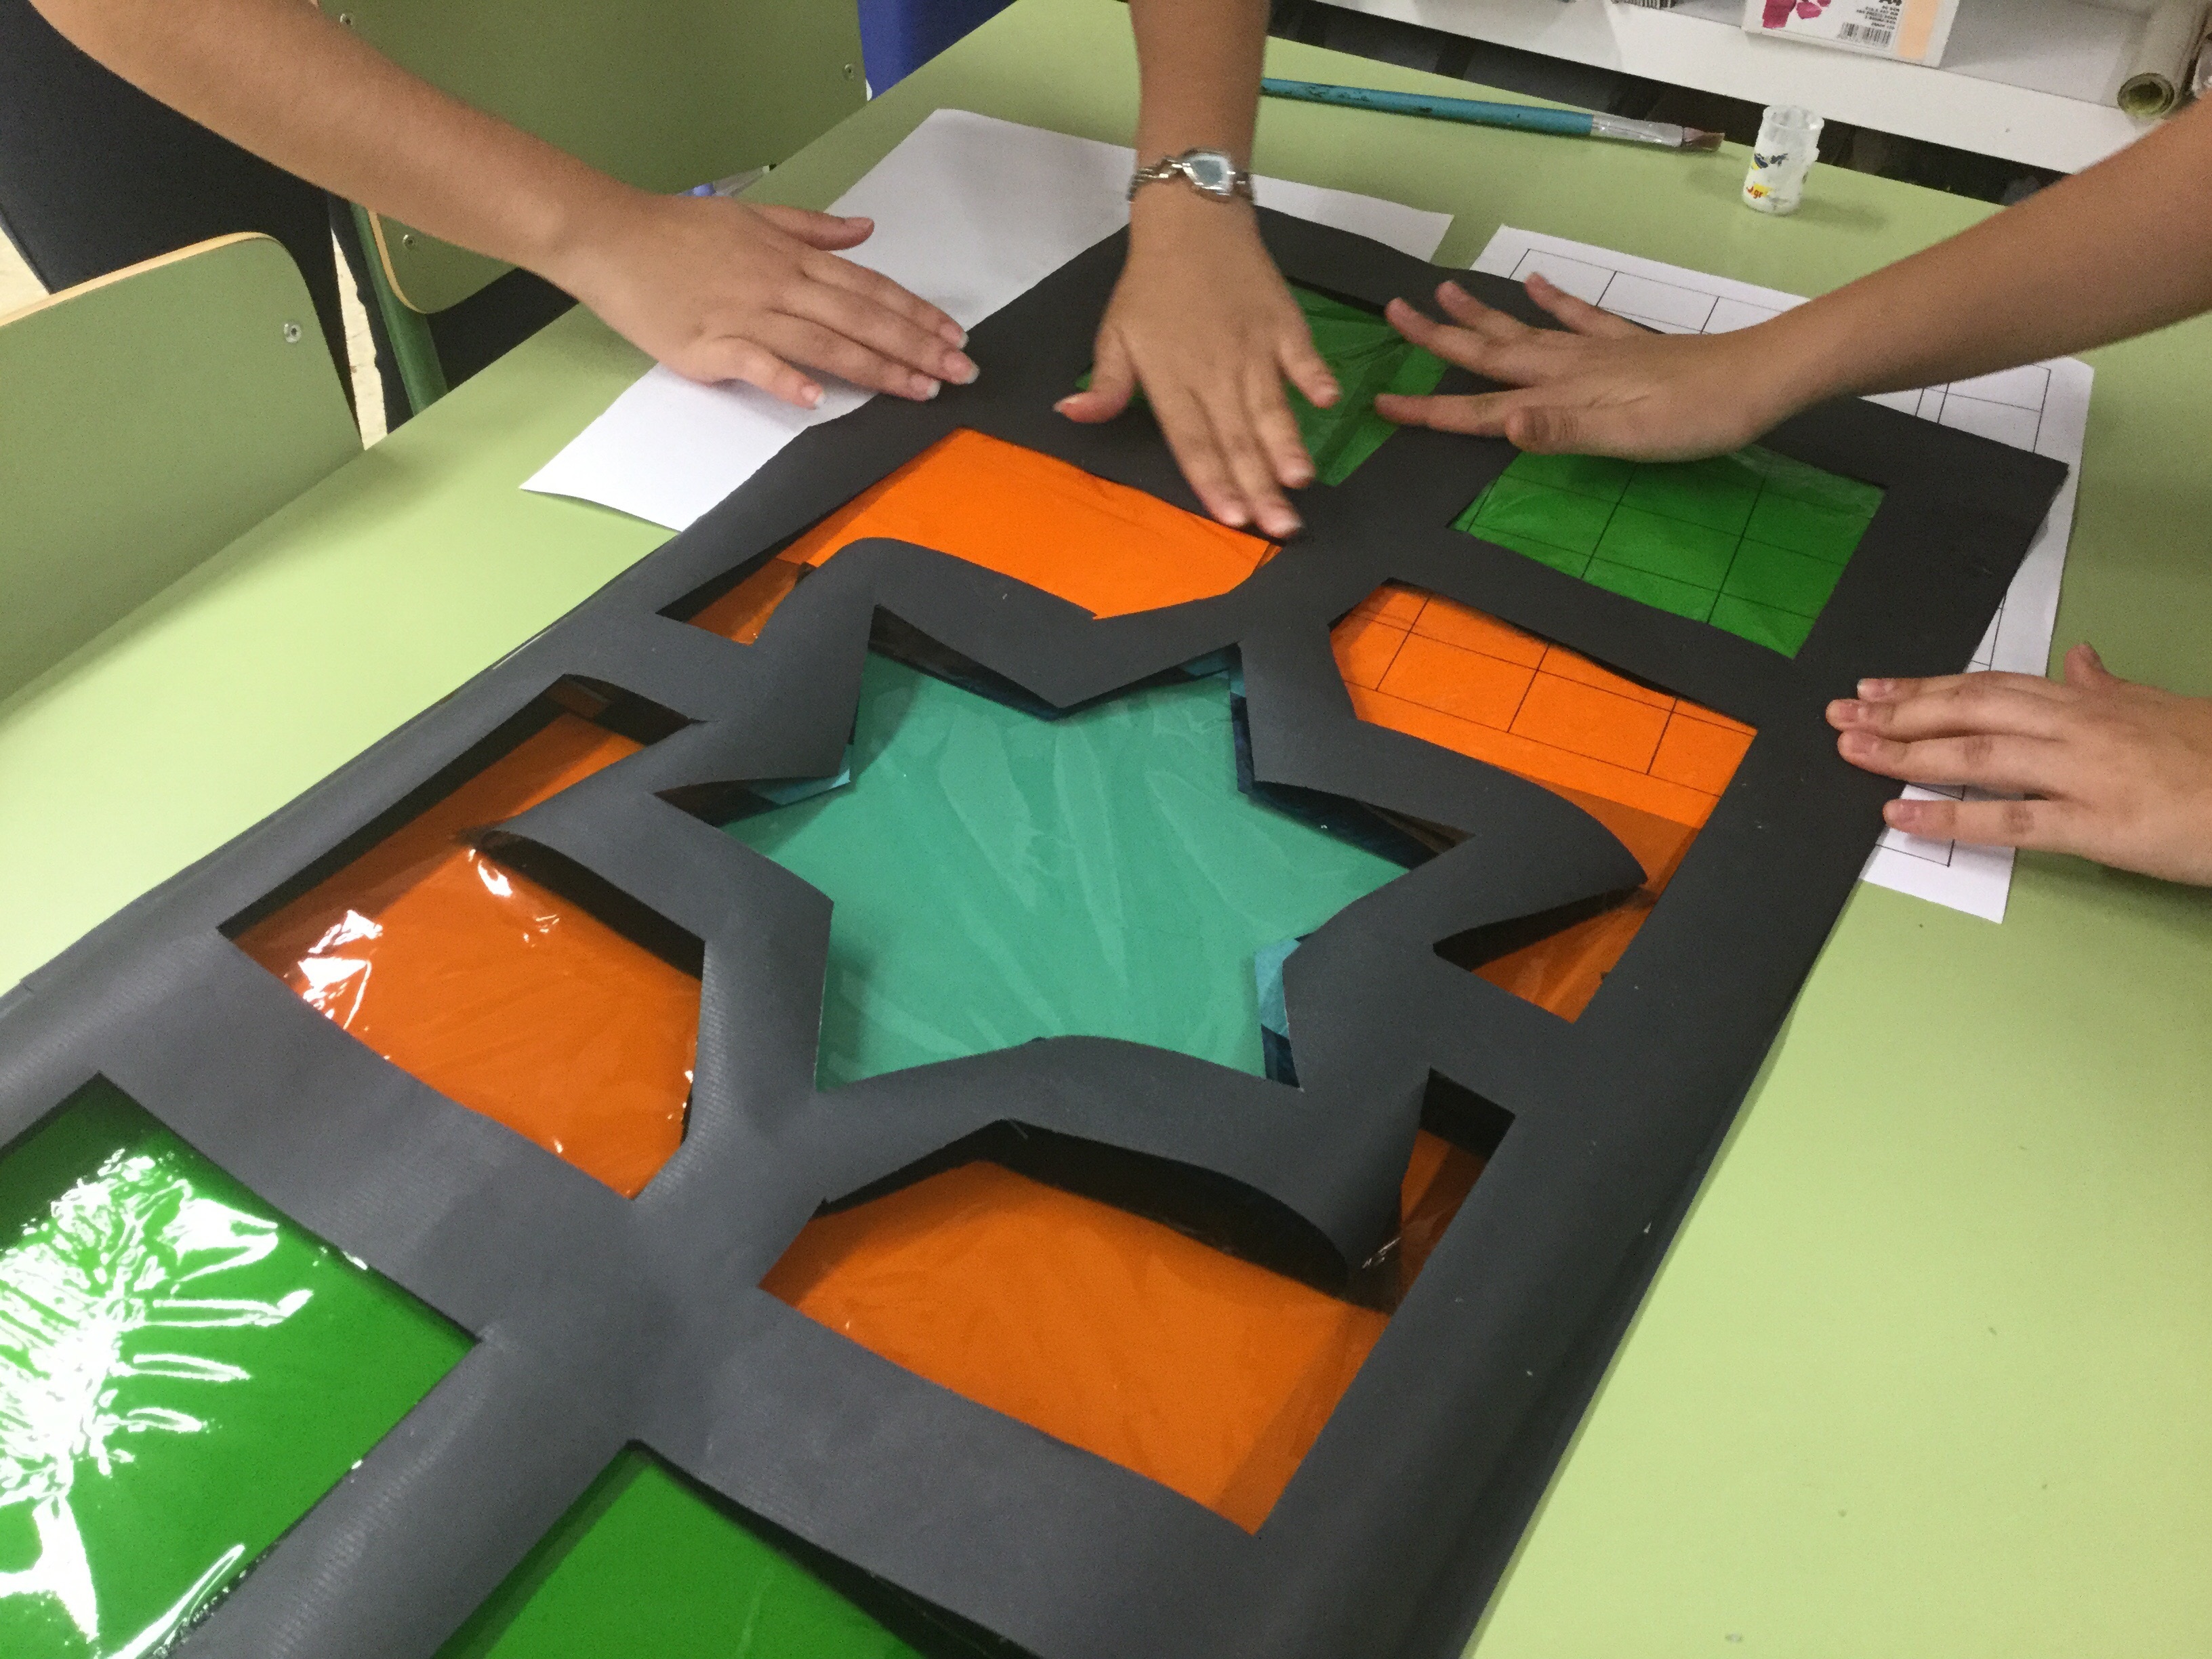
table, window, glass, green, color, art, design, flooring, high school, stellate polygons